Ron Chandler

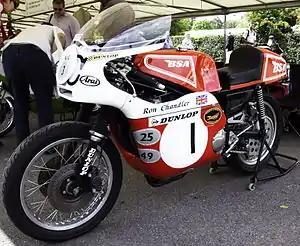
BSA Rocket 3 750 cc racer as campaigned by Chandler in the early 1970s

Ron Chandler was a British professional motorcycle racer. He competed in selected Grand Prix motorcycle road racing events between 1966 and 1971.